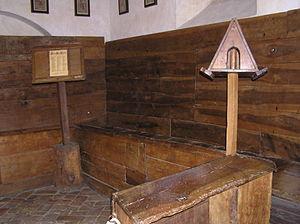
La chapelle Saint-Damien est un édifice religieux catholique au sud de la vieille ville d’Assise, en Ombrie. C'est une ancienne chapelle reconstruite en 1205 par saint François d'Assise, en interprétant une demande qu'il aurait reçue du Christ en croix. Chapelle et bâtiment adjacent sont devenus le premier couvent des « Pauvres Dames », les compagnes de sainte Claire.